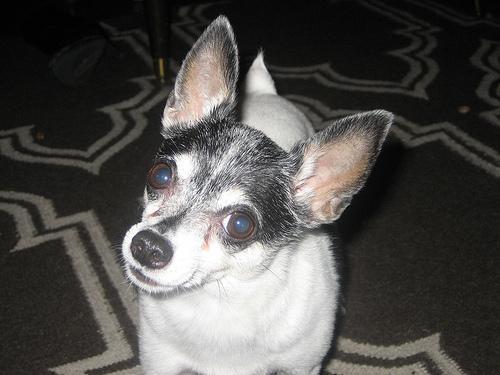
toy_terrier